Sakamoto-hieizanguchi Station

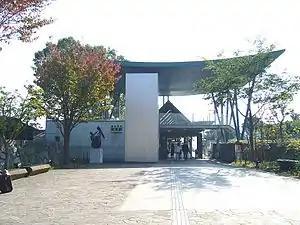
Sakamoto-hieizanguchi Station

is a passenger railway station located in the city of Ōtsu, Shiga Prefecture, Japan, operated by the private railway company Keihan Electric Railway. The Sakamoto Cable runs from Cable Sakamoto Station which is about 15 minutes walk from this station.